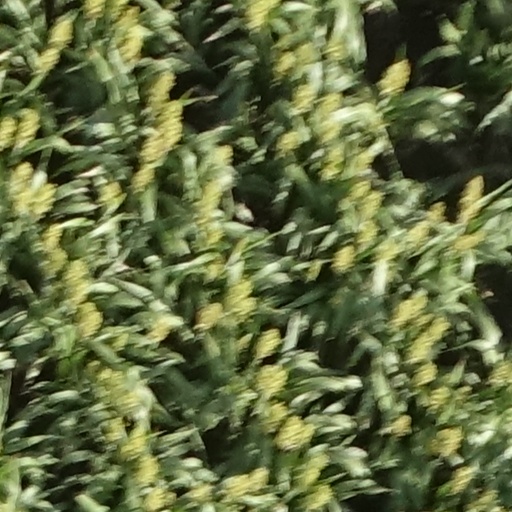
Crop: sorghum